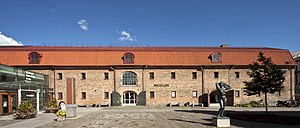
Regionmuseet Kristianstad
Museets lokaler i Tyghuset i Kristianstad
Regionmuseet Kristianstad er et regionalt museum for Skåne i det sydligste Sverige med ansvar for hele lenet med undtagelse af Malmö og Helsingborg. Det omfatter bygningspleje, arkæologi og offentlig virksomhed som udstillinger. Museet er hovedsaglig lokaliseret i det gamle Tyghuset ved Stora Torg i Kristianstad, men har også lokaler i Lund. Museet hed til 1997 Kristianstads länsmuseum og var länsmuseum for Kristianstads län. Fra 2001 er Barbro Mellander chef for museet.